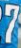
Number: 7